Slave markets and slave jails in the United States

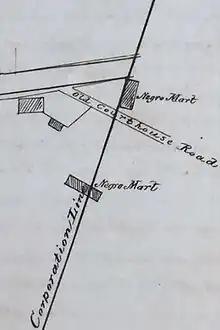
Slave markets labeled on an 1854 map of the Forks of the Road in Natchez, Mississippi

A slave market could operate without a dedicated jail, and a jail could operate without an associated market. For example, the grand hotels of New Orleans, and the Artesian Basin in Montgomery, Alabama, were important slave markets not known for their prison facilities. A number of slave jails in the Upper South were used for holding people until slave traders had enough for a shipment south, but were only rarely the site of slave sales, in part because the profit for the trader was sure to be higher in the Deep South, closer to the labor-hungry plantations of the cotton and sugar districts.